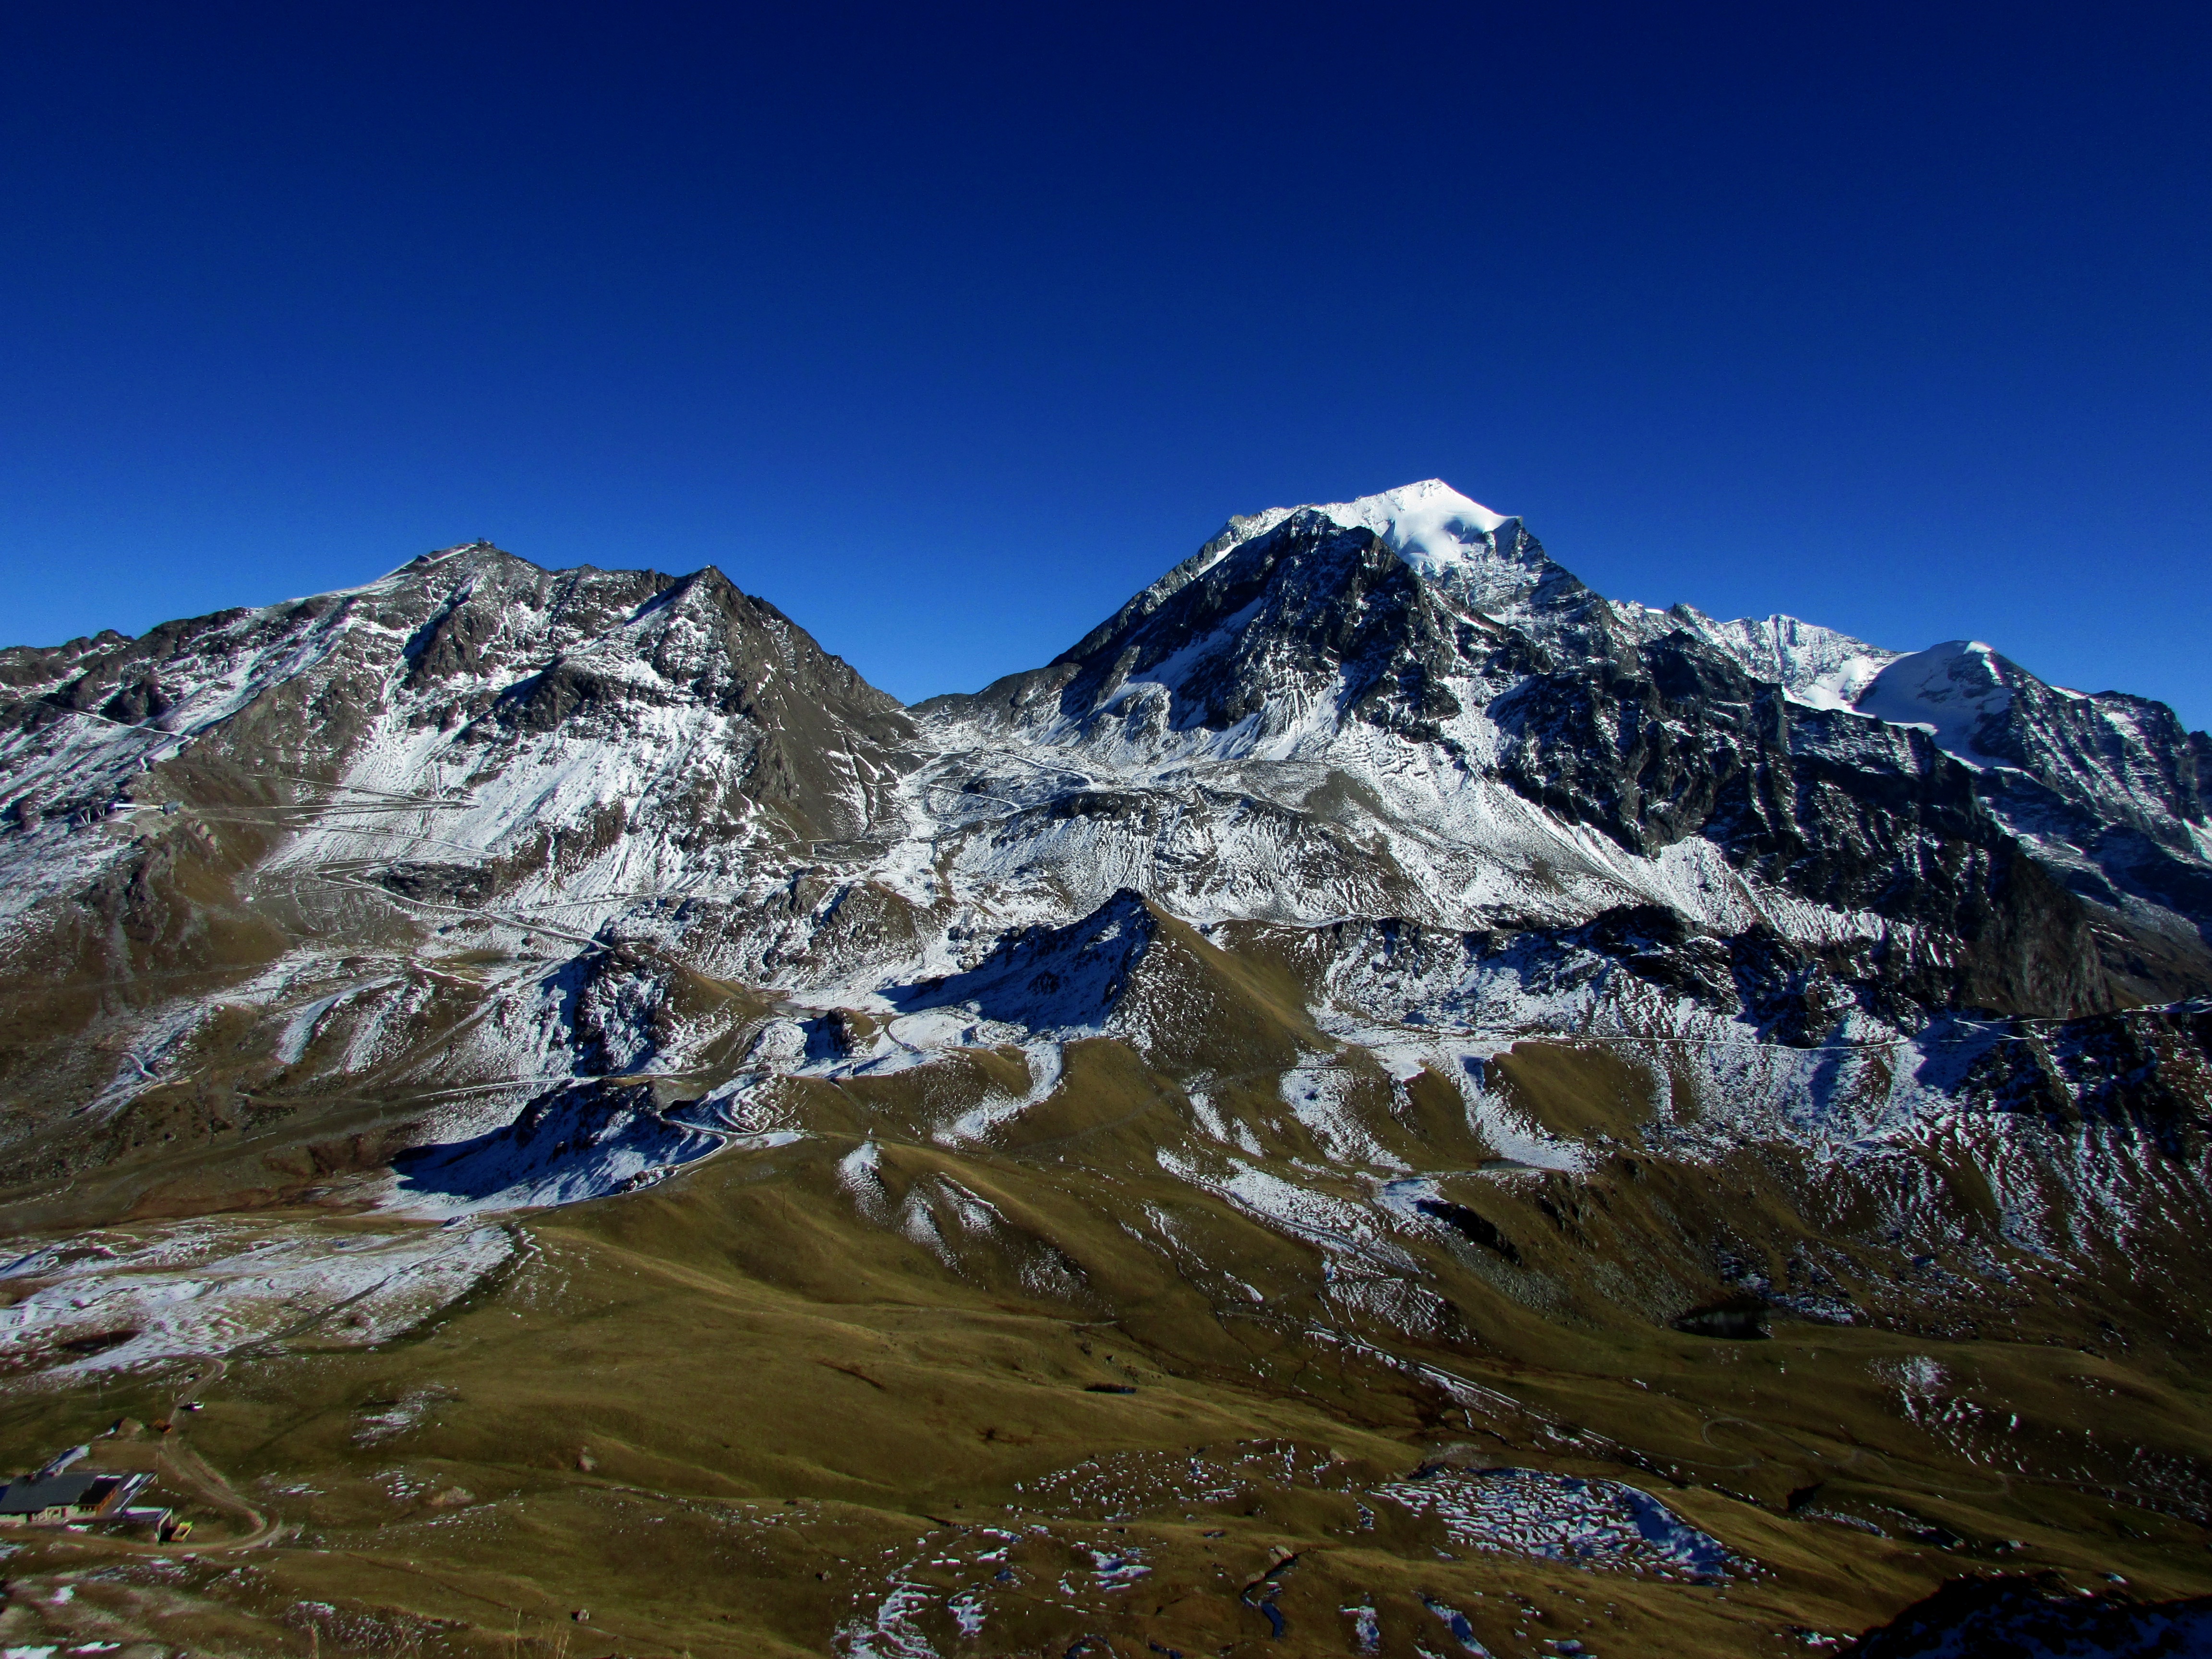
landscape, nature, outdoor, wilderness, mountain, snow, winter, sky, mountain range, summer, travel, france, europe, green, scenic, weather, holiday, alpine, blue, ridge, summit, french, resort, alps, plateau, fell, cirque, landform, mountain pass, geographical feature, mountainous landforms